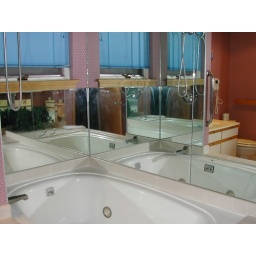
amazing jacuzzi tub in master bath